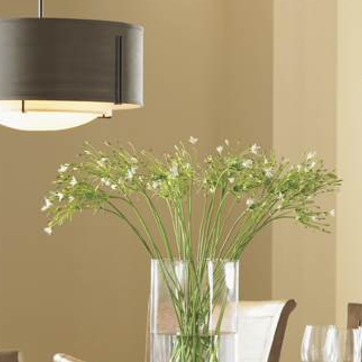
Material: foliage